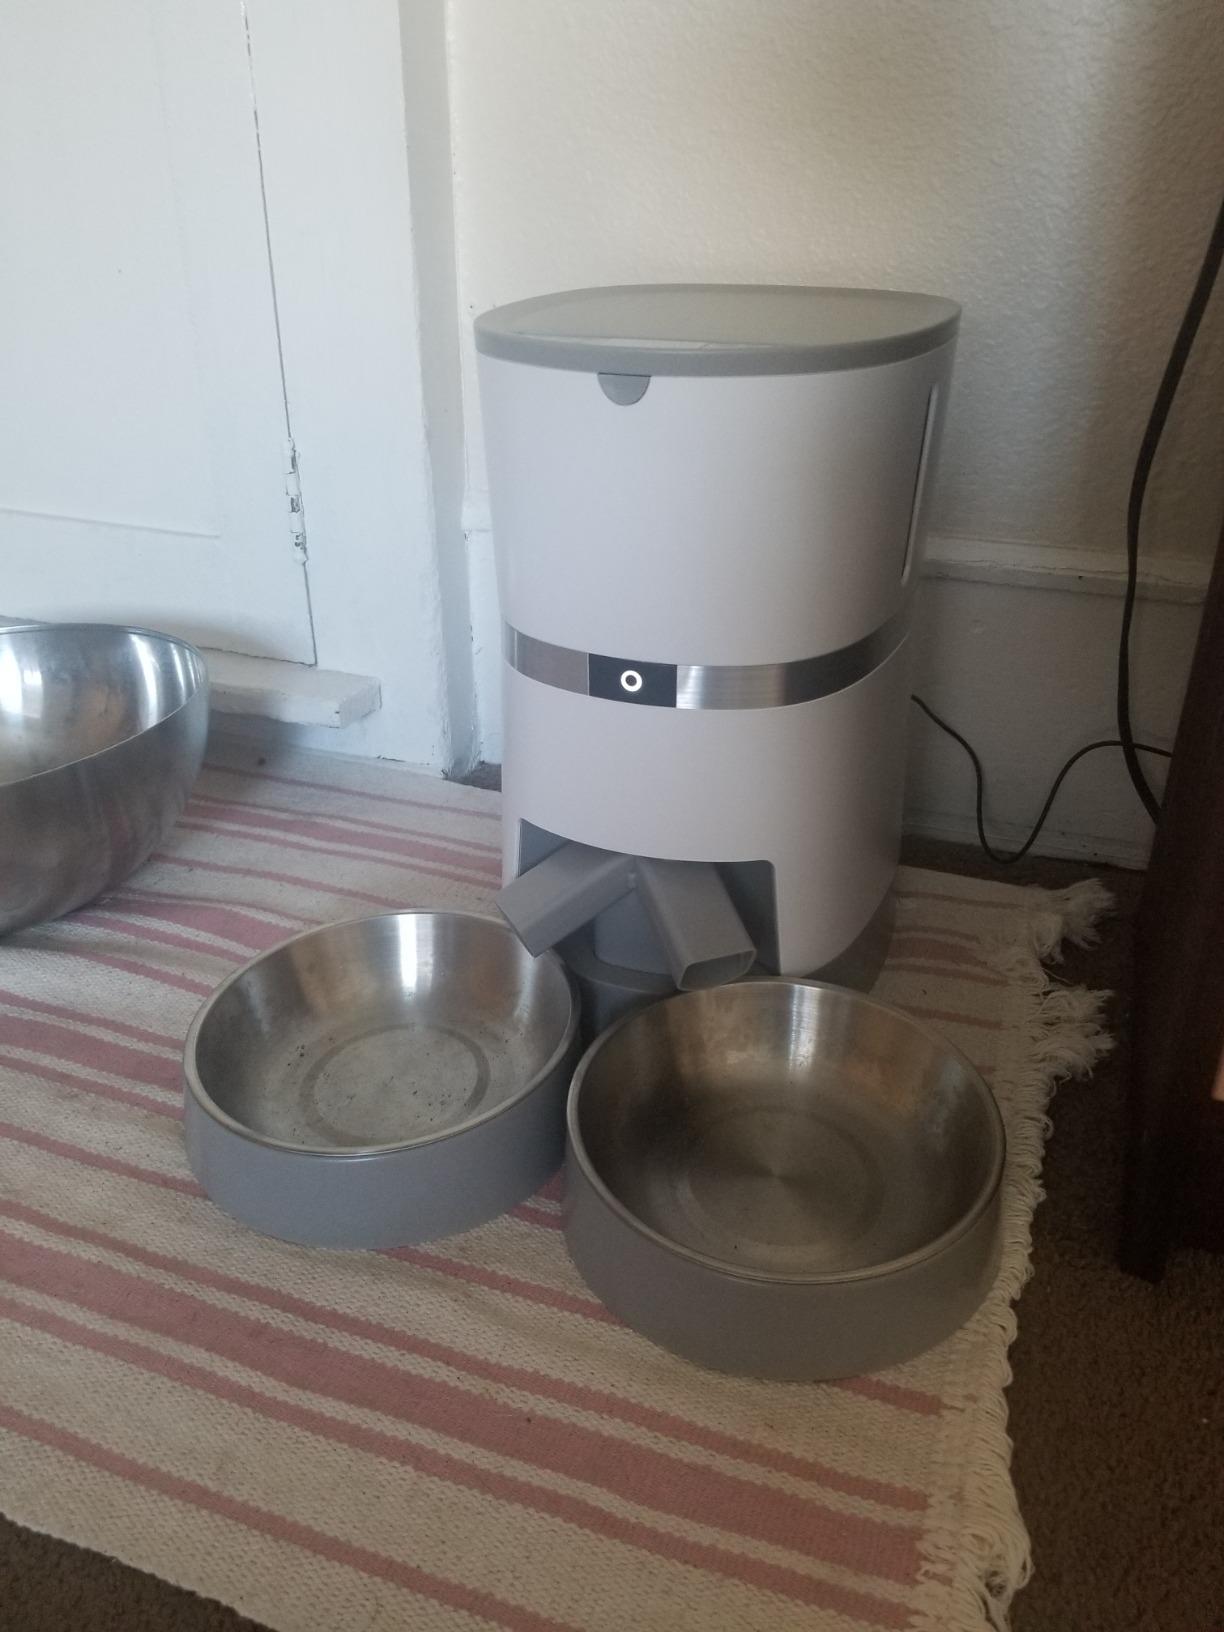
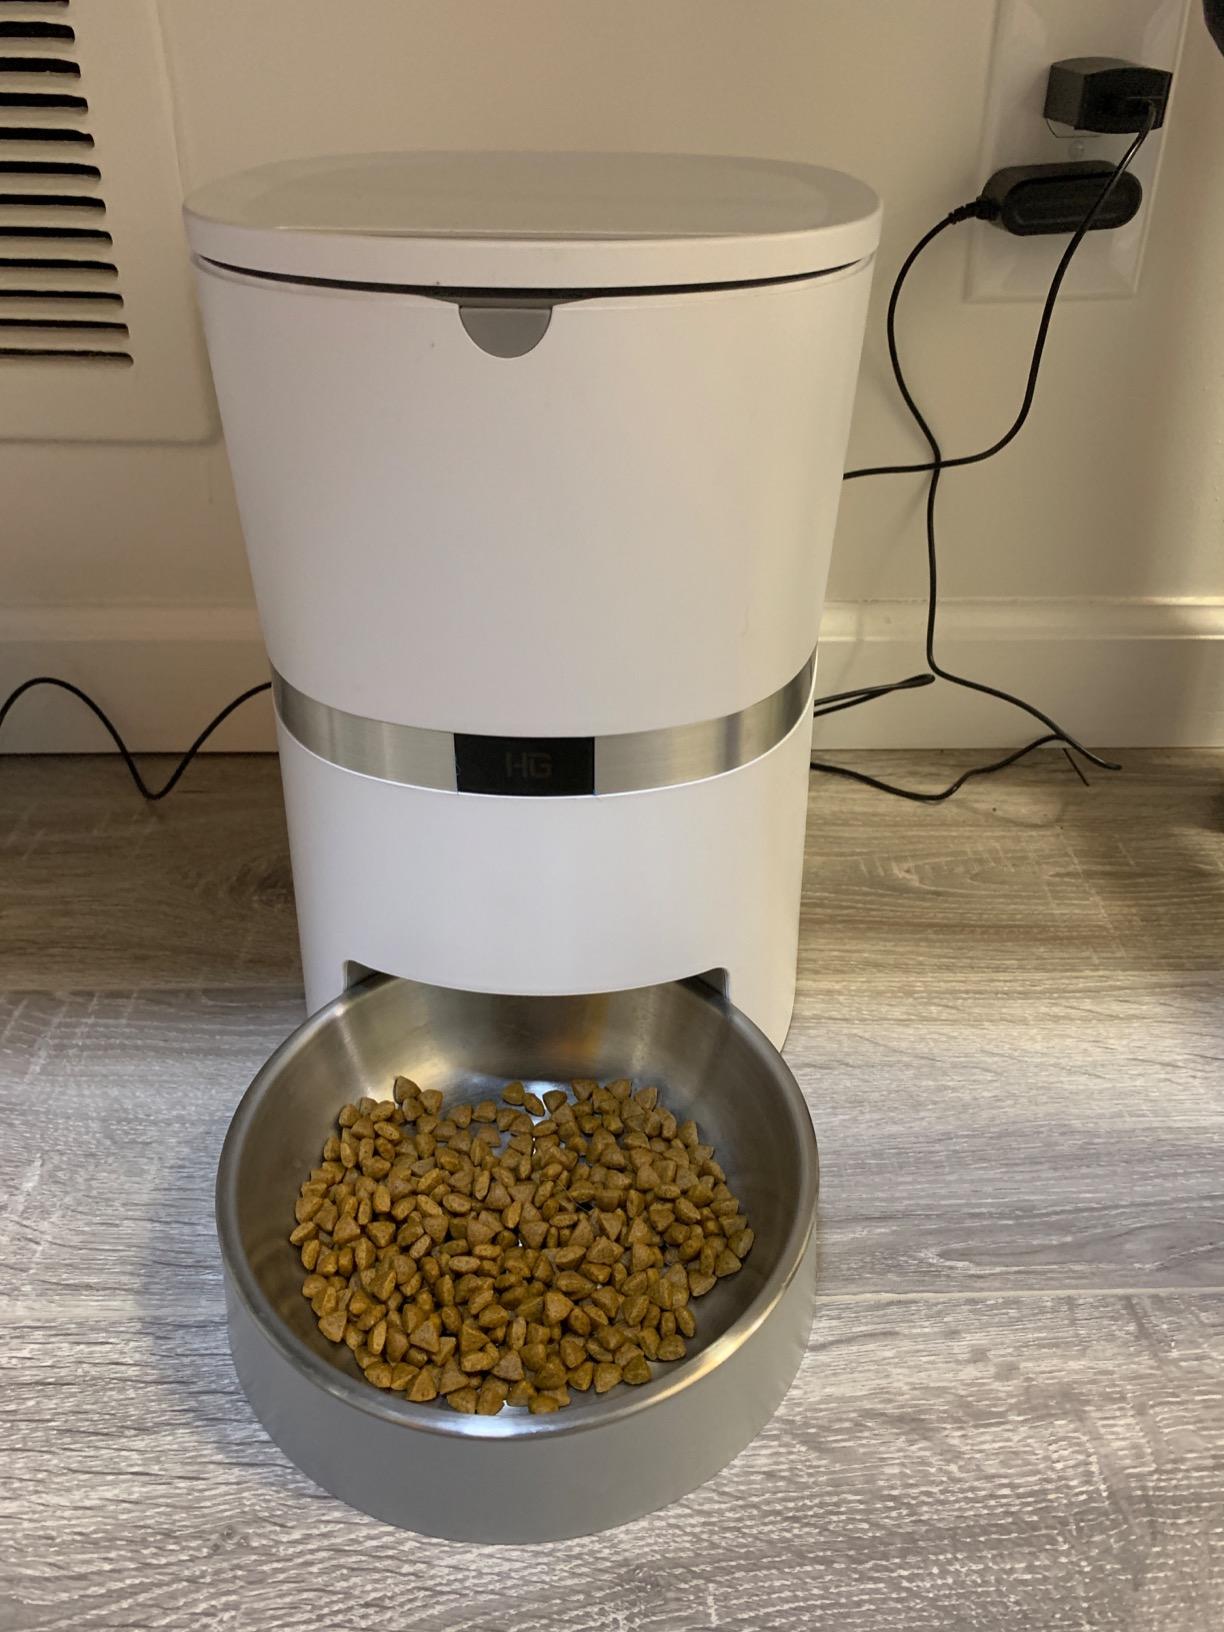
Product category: items_feeder
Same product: no